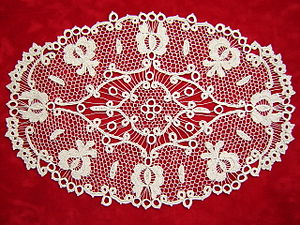
Hækling / Billedgalleri
Csetneki Lace.
Hækling er en traditionel måde at fremstille tekstiler på. Hækling er en metode til at få et stykke garn til at låse sine egne løkker, ved hjælp af en hæklenål, så der dannes et stykke stof. Af hækling kan fremstilles trøjer, huer, vanter, håndledsvarmere, halstørklæder og sjaler, samt duge og andre boligtekstiler.